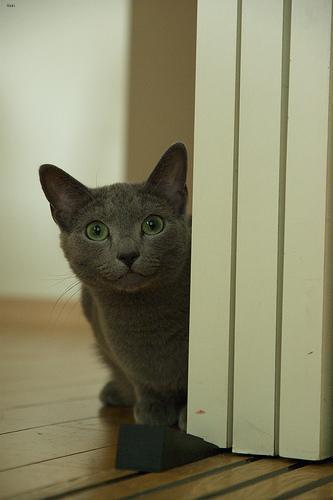
Russian Blue